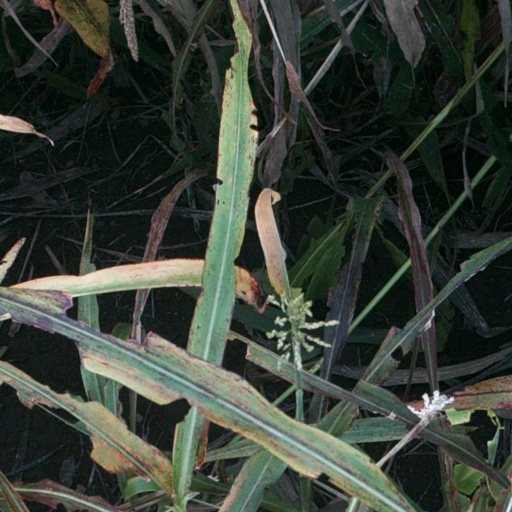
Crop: sorghum